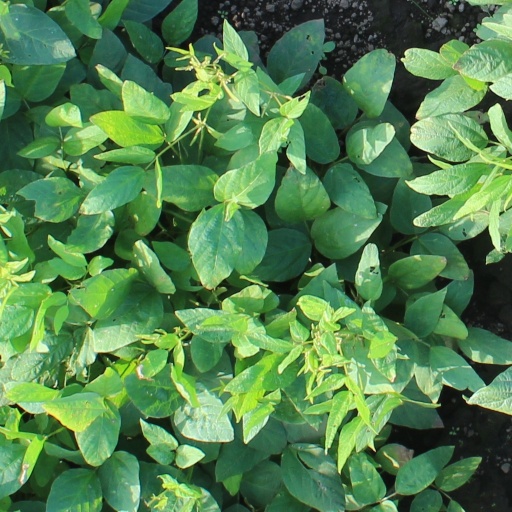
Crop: soybean